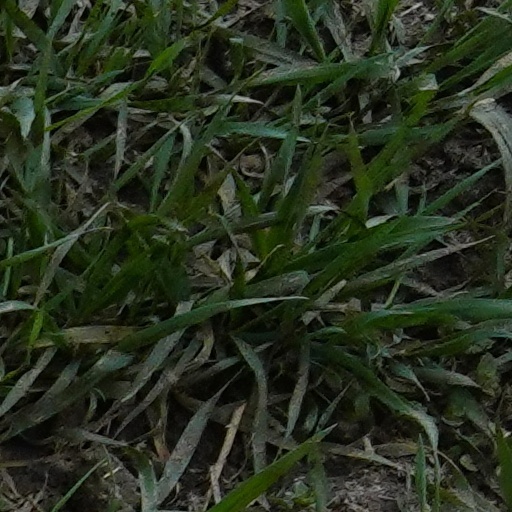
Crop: wheat